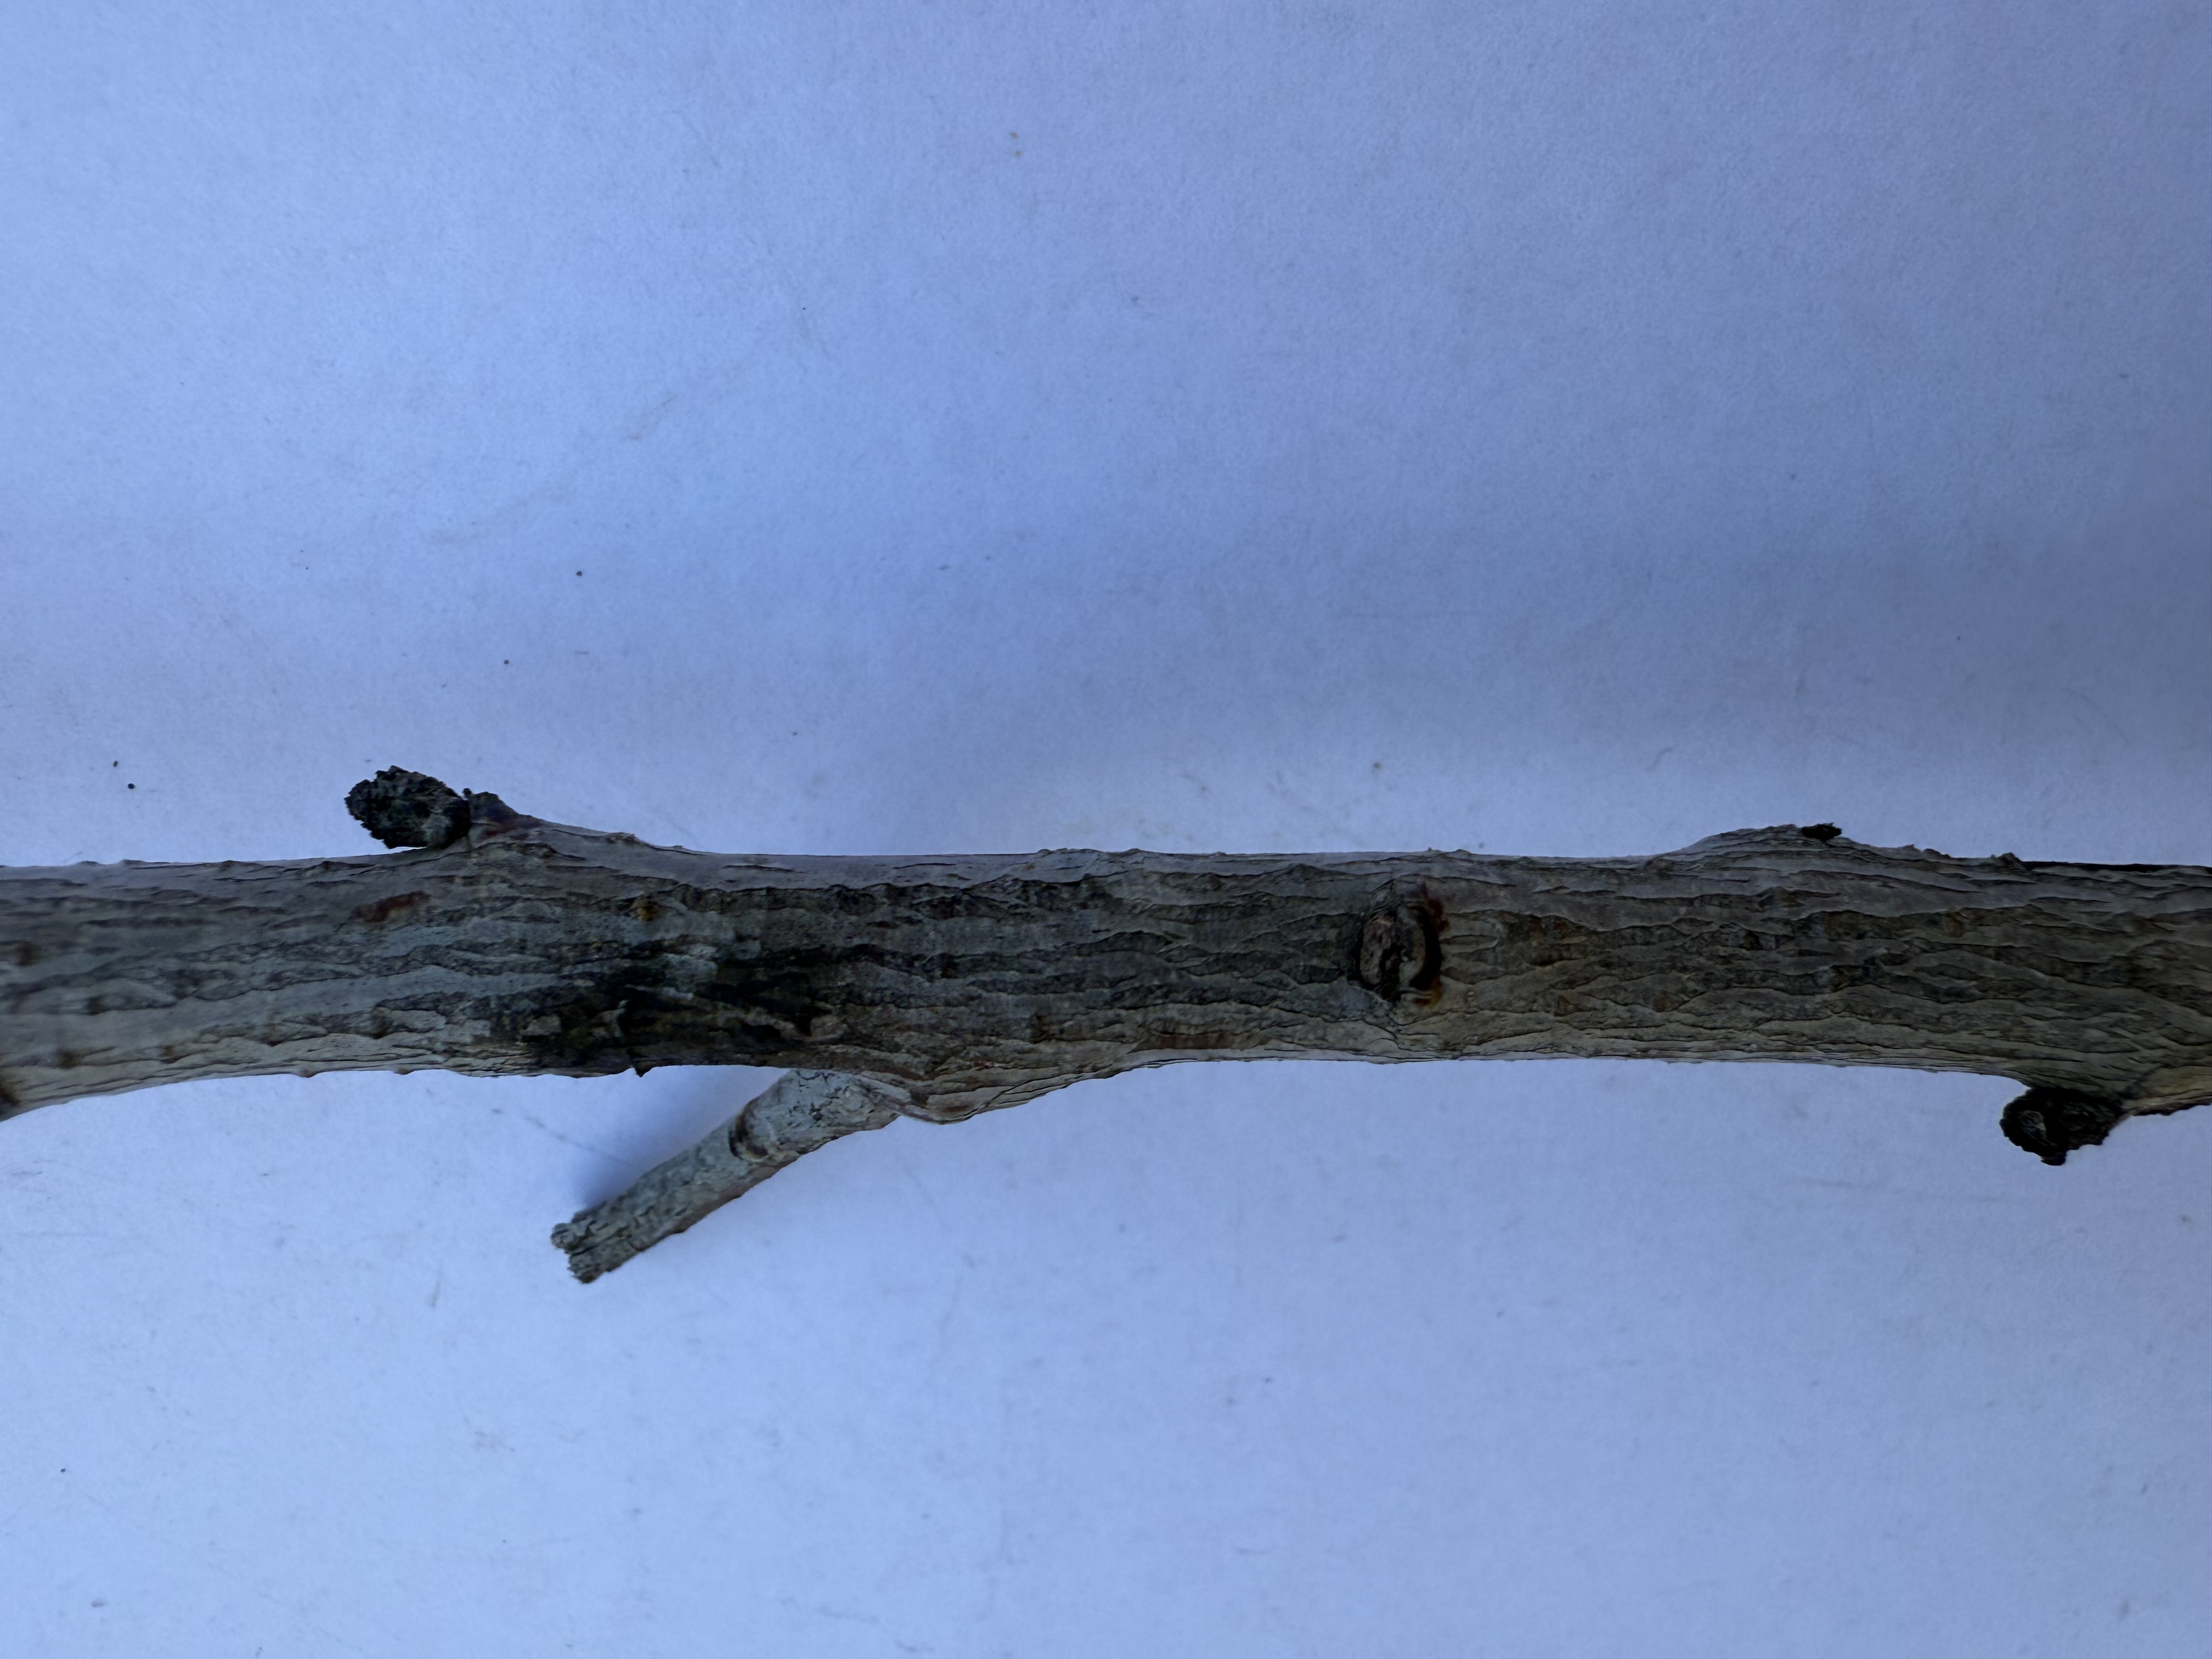
Variety: Hale Peach